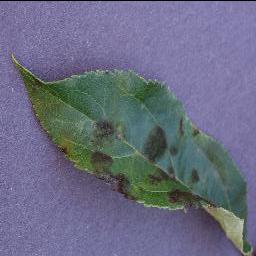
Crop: apple
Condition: scab